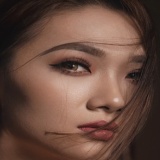
ca sĩ Sĩ Thanh